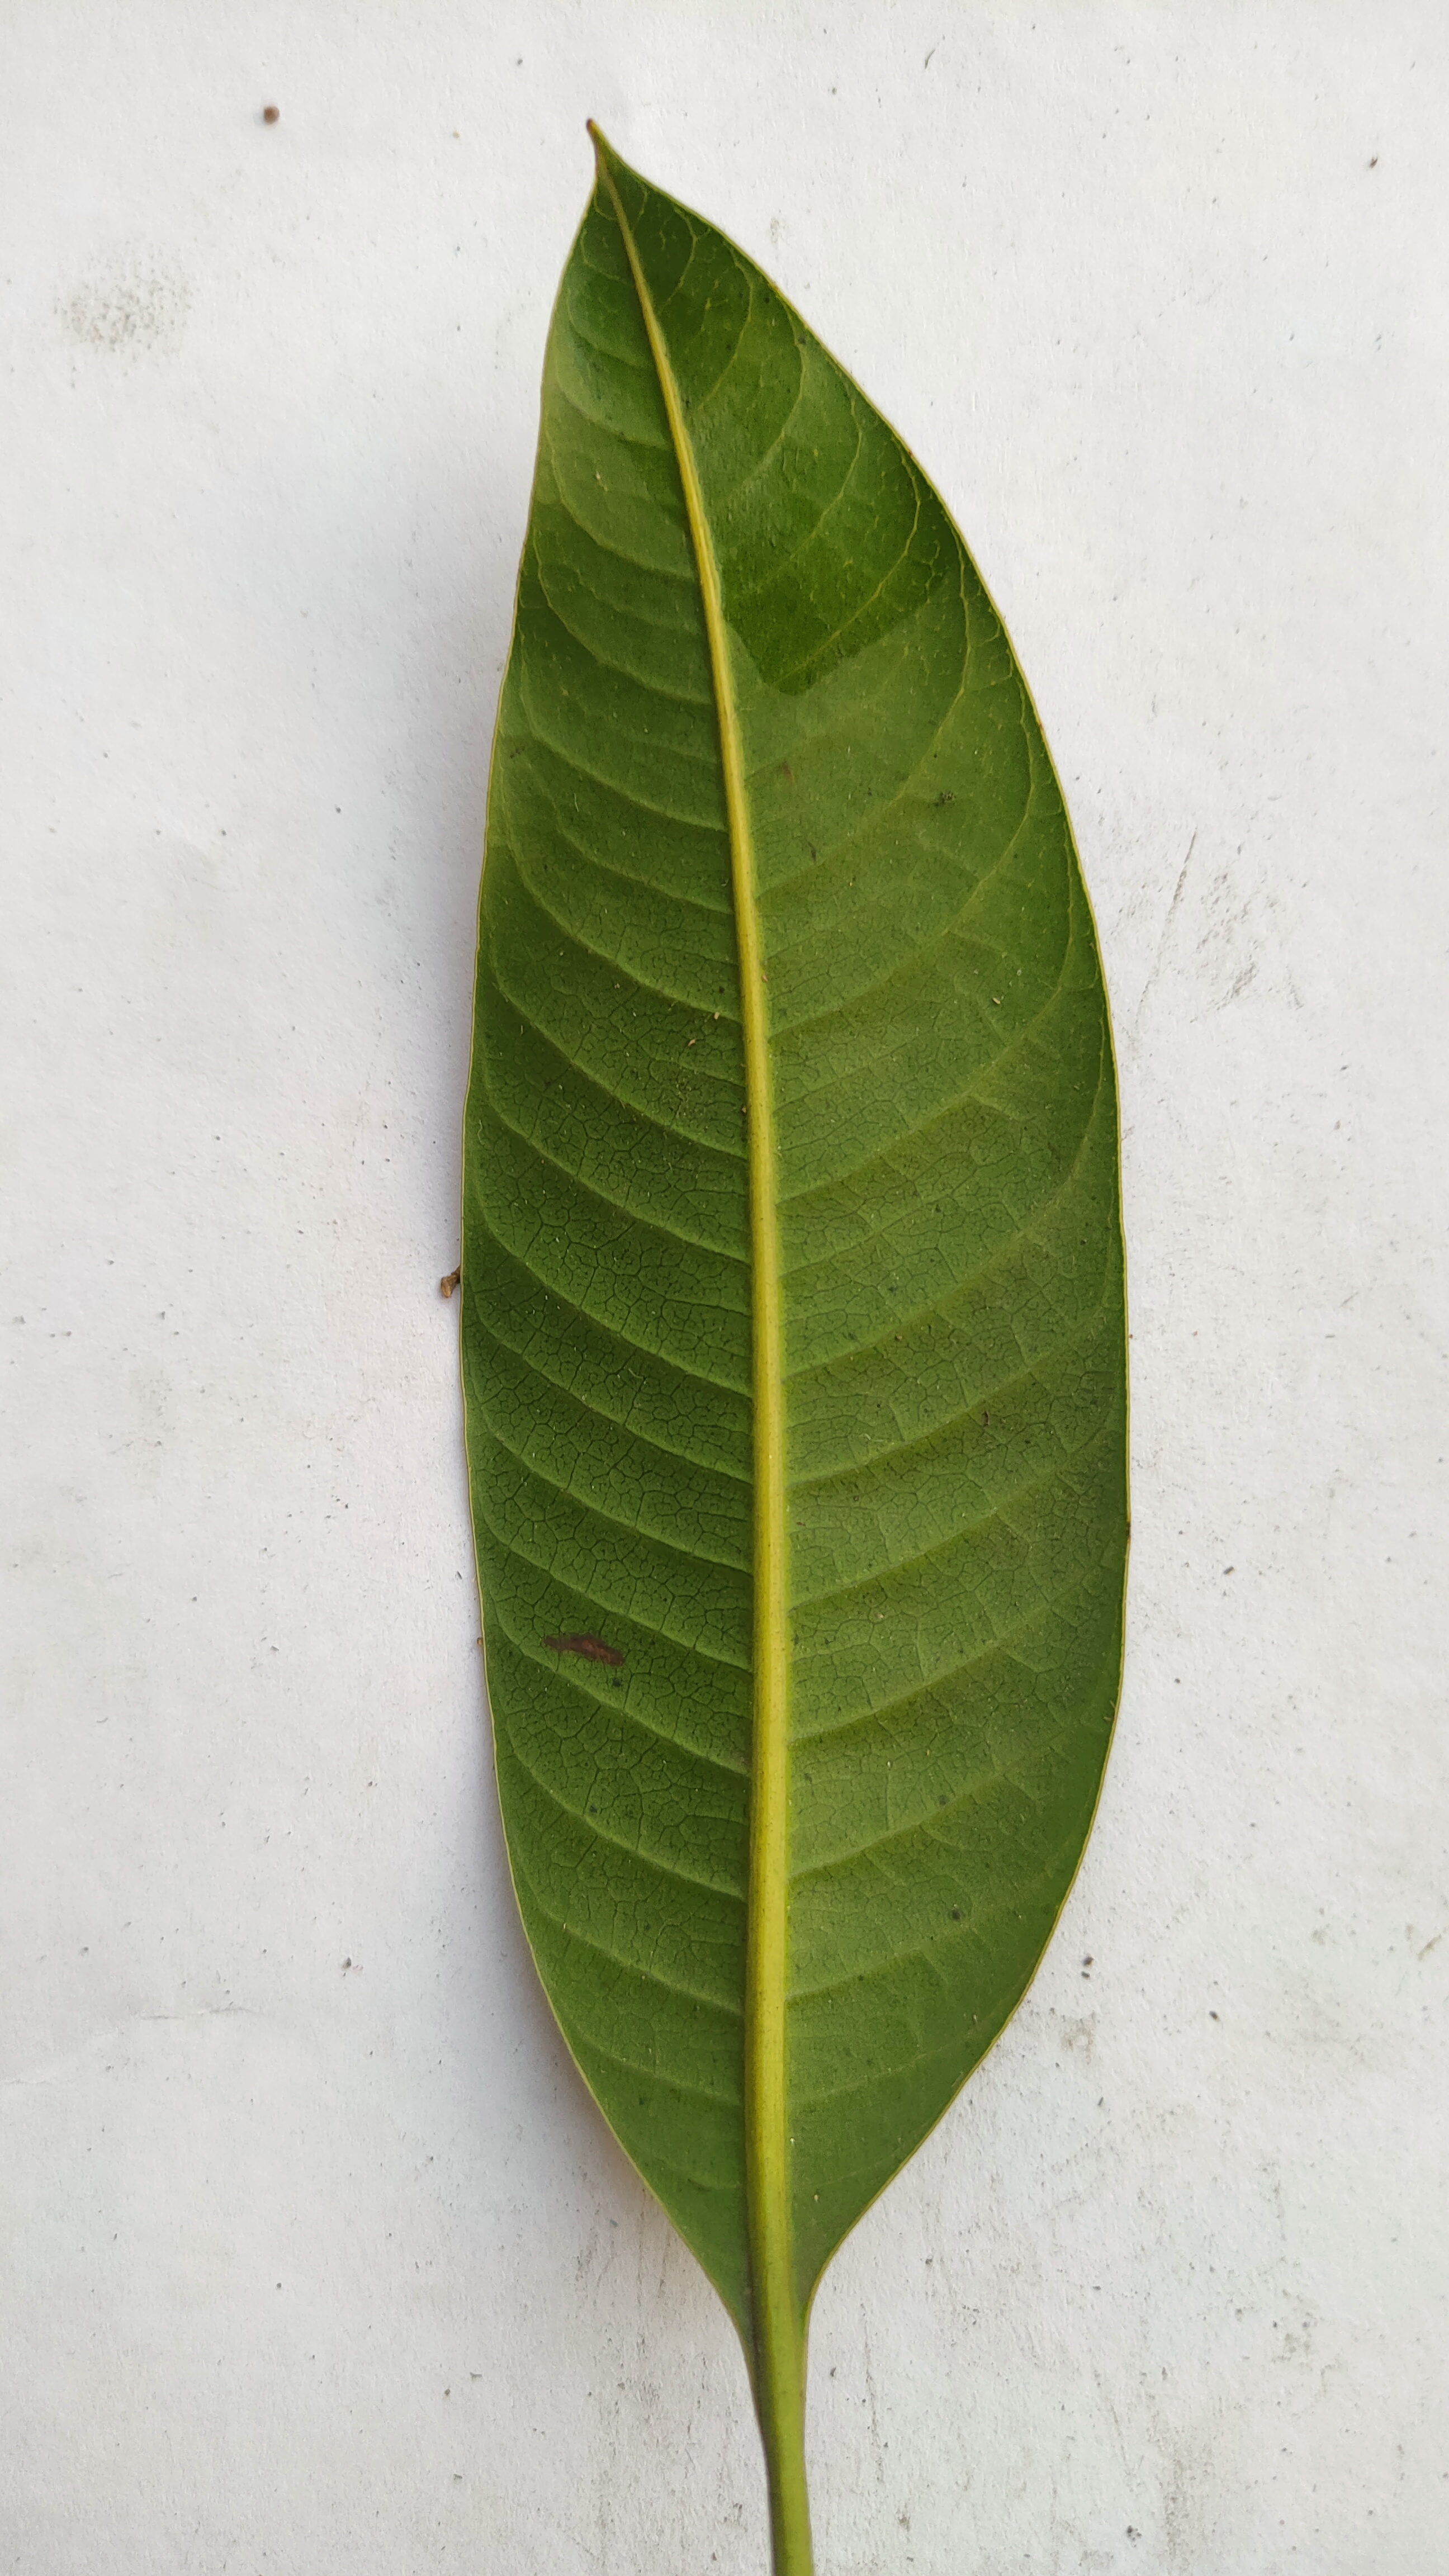
Leaf variety: Mango